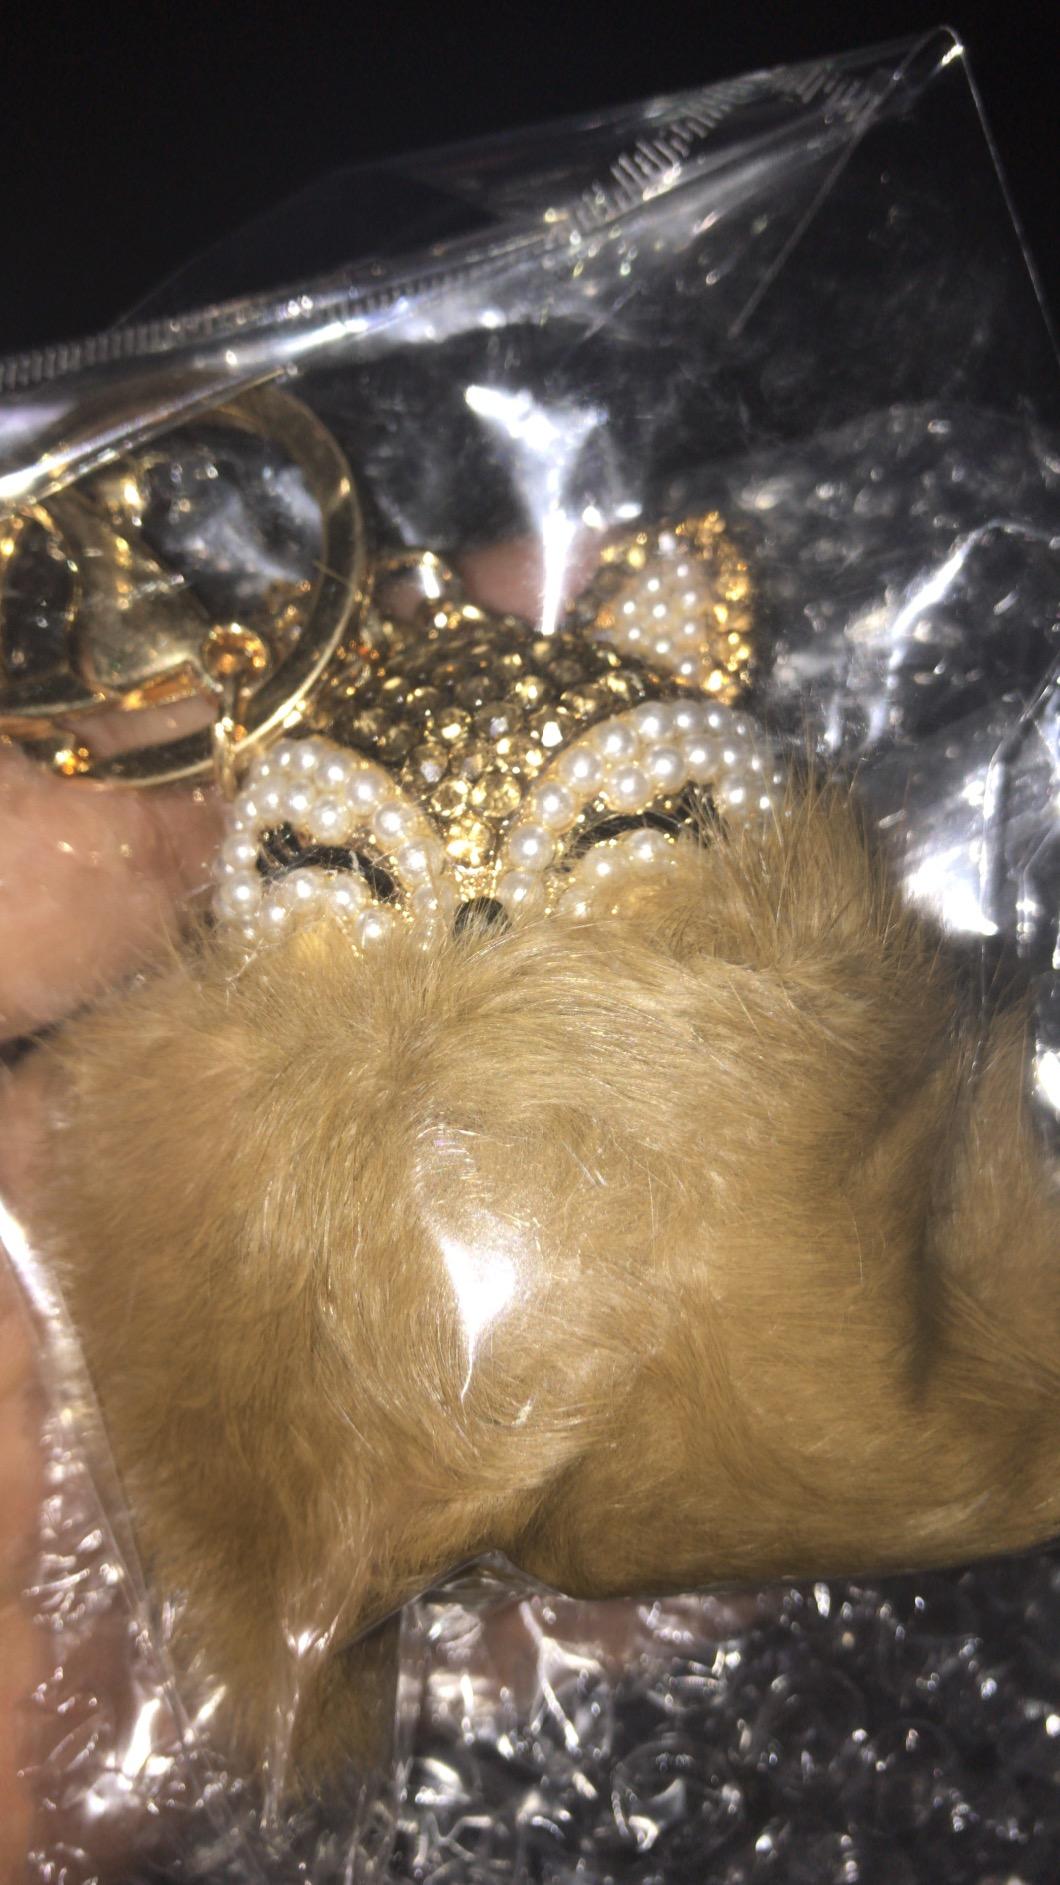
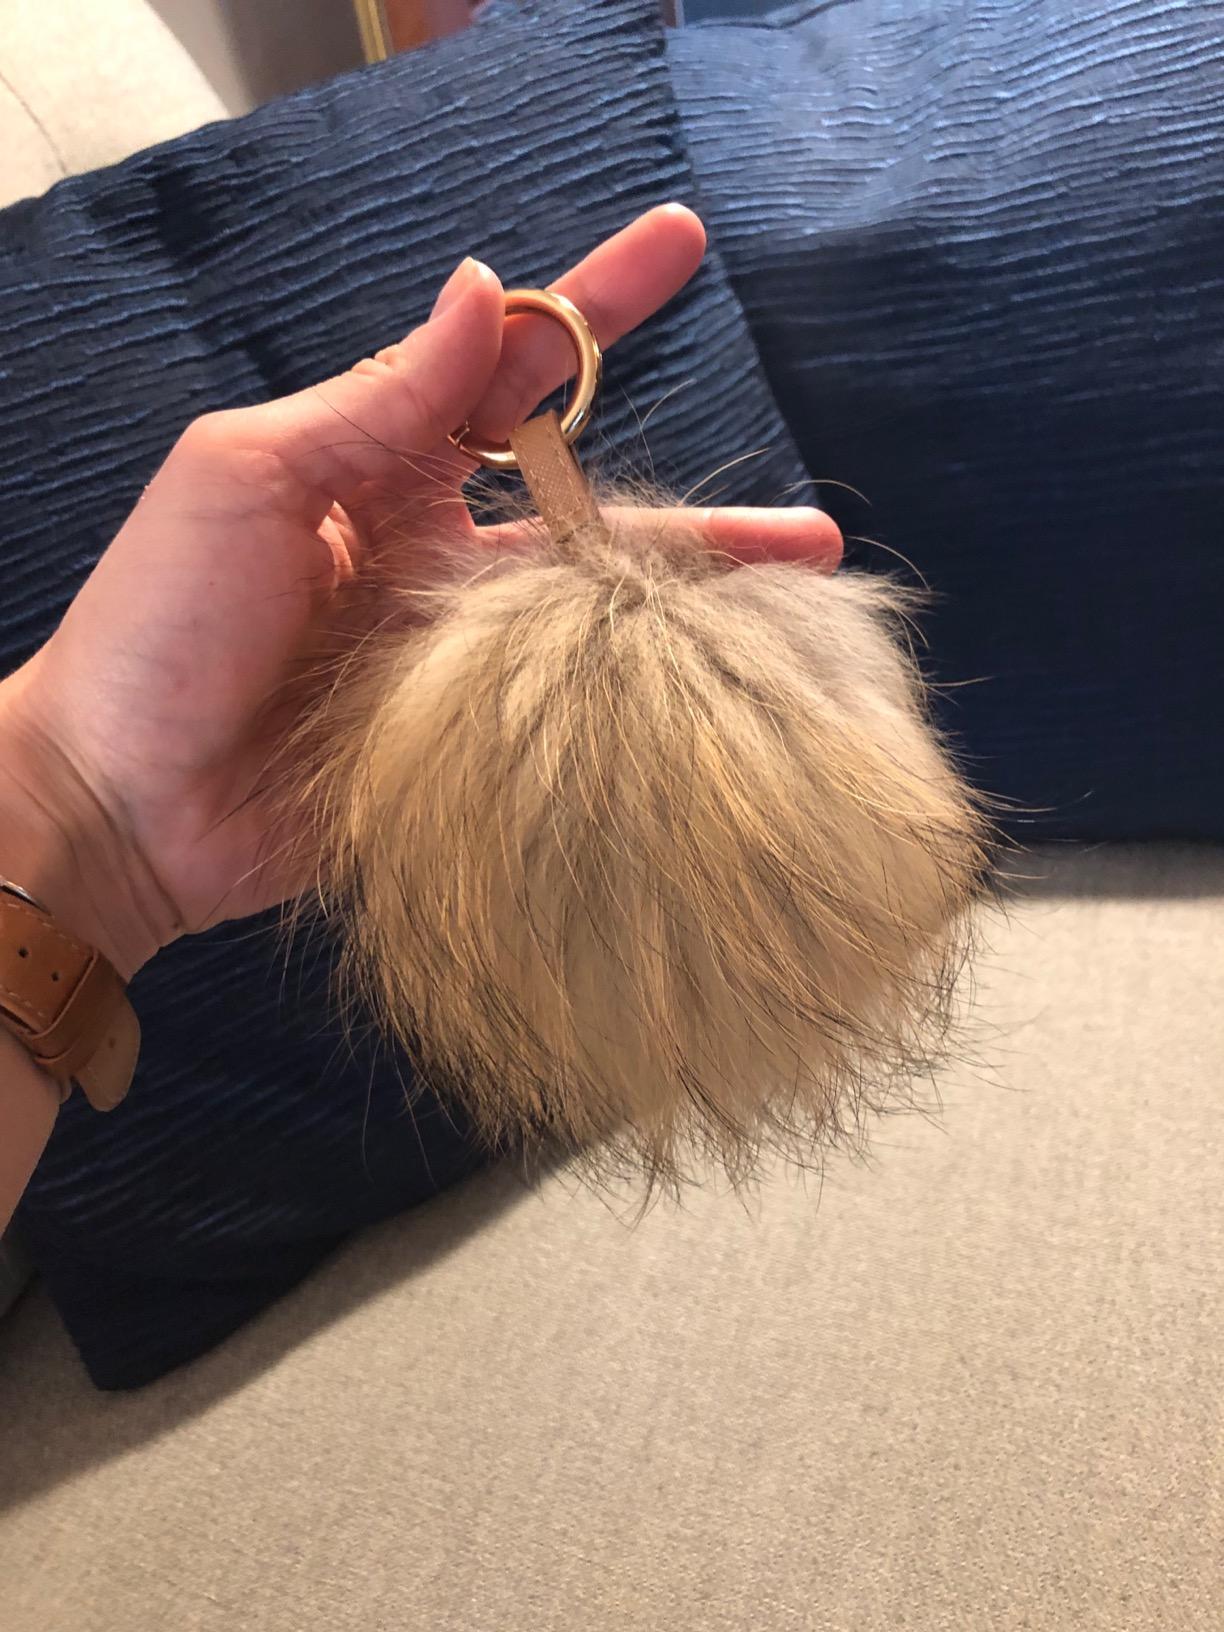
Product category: accessories_keychain
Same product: no